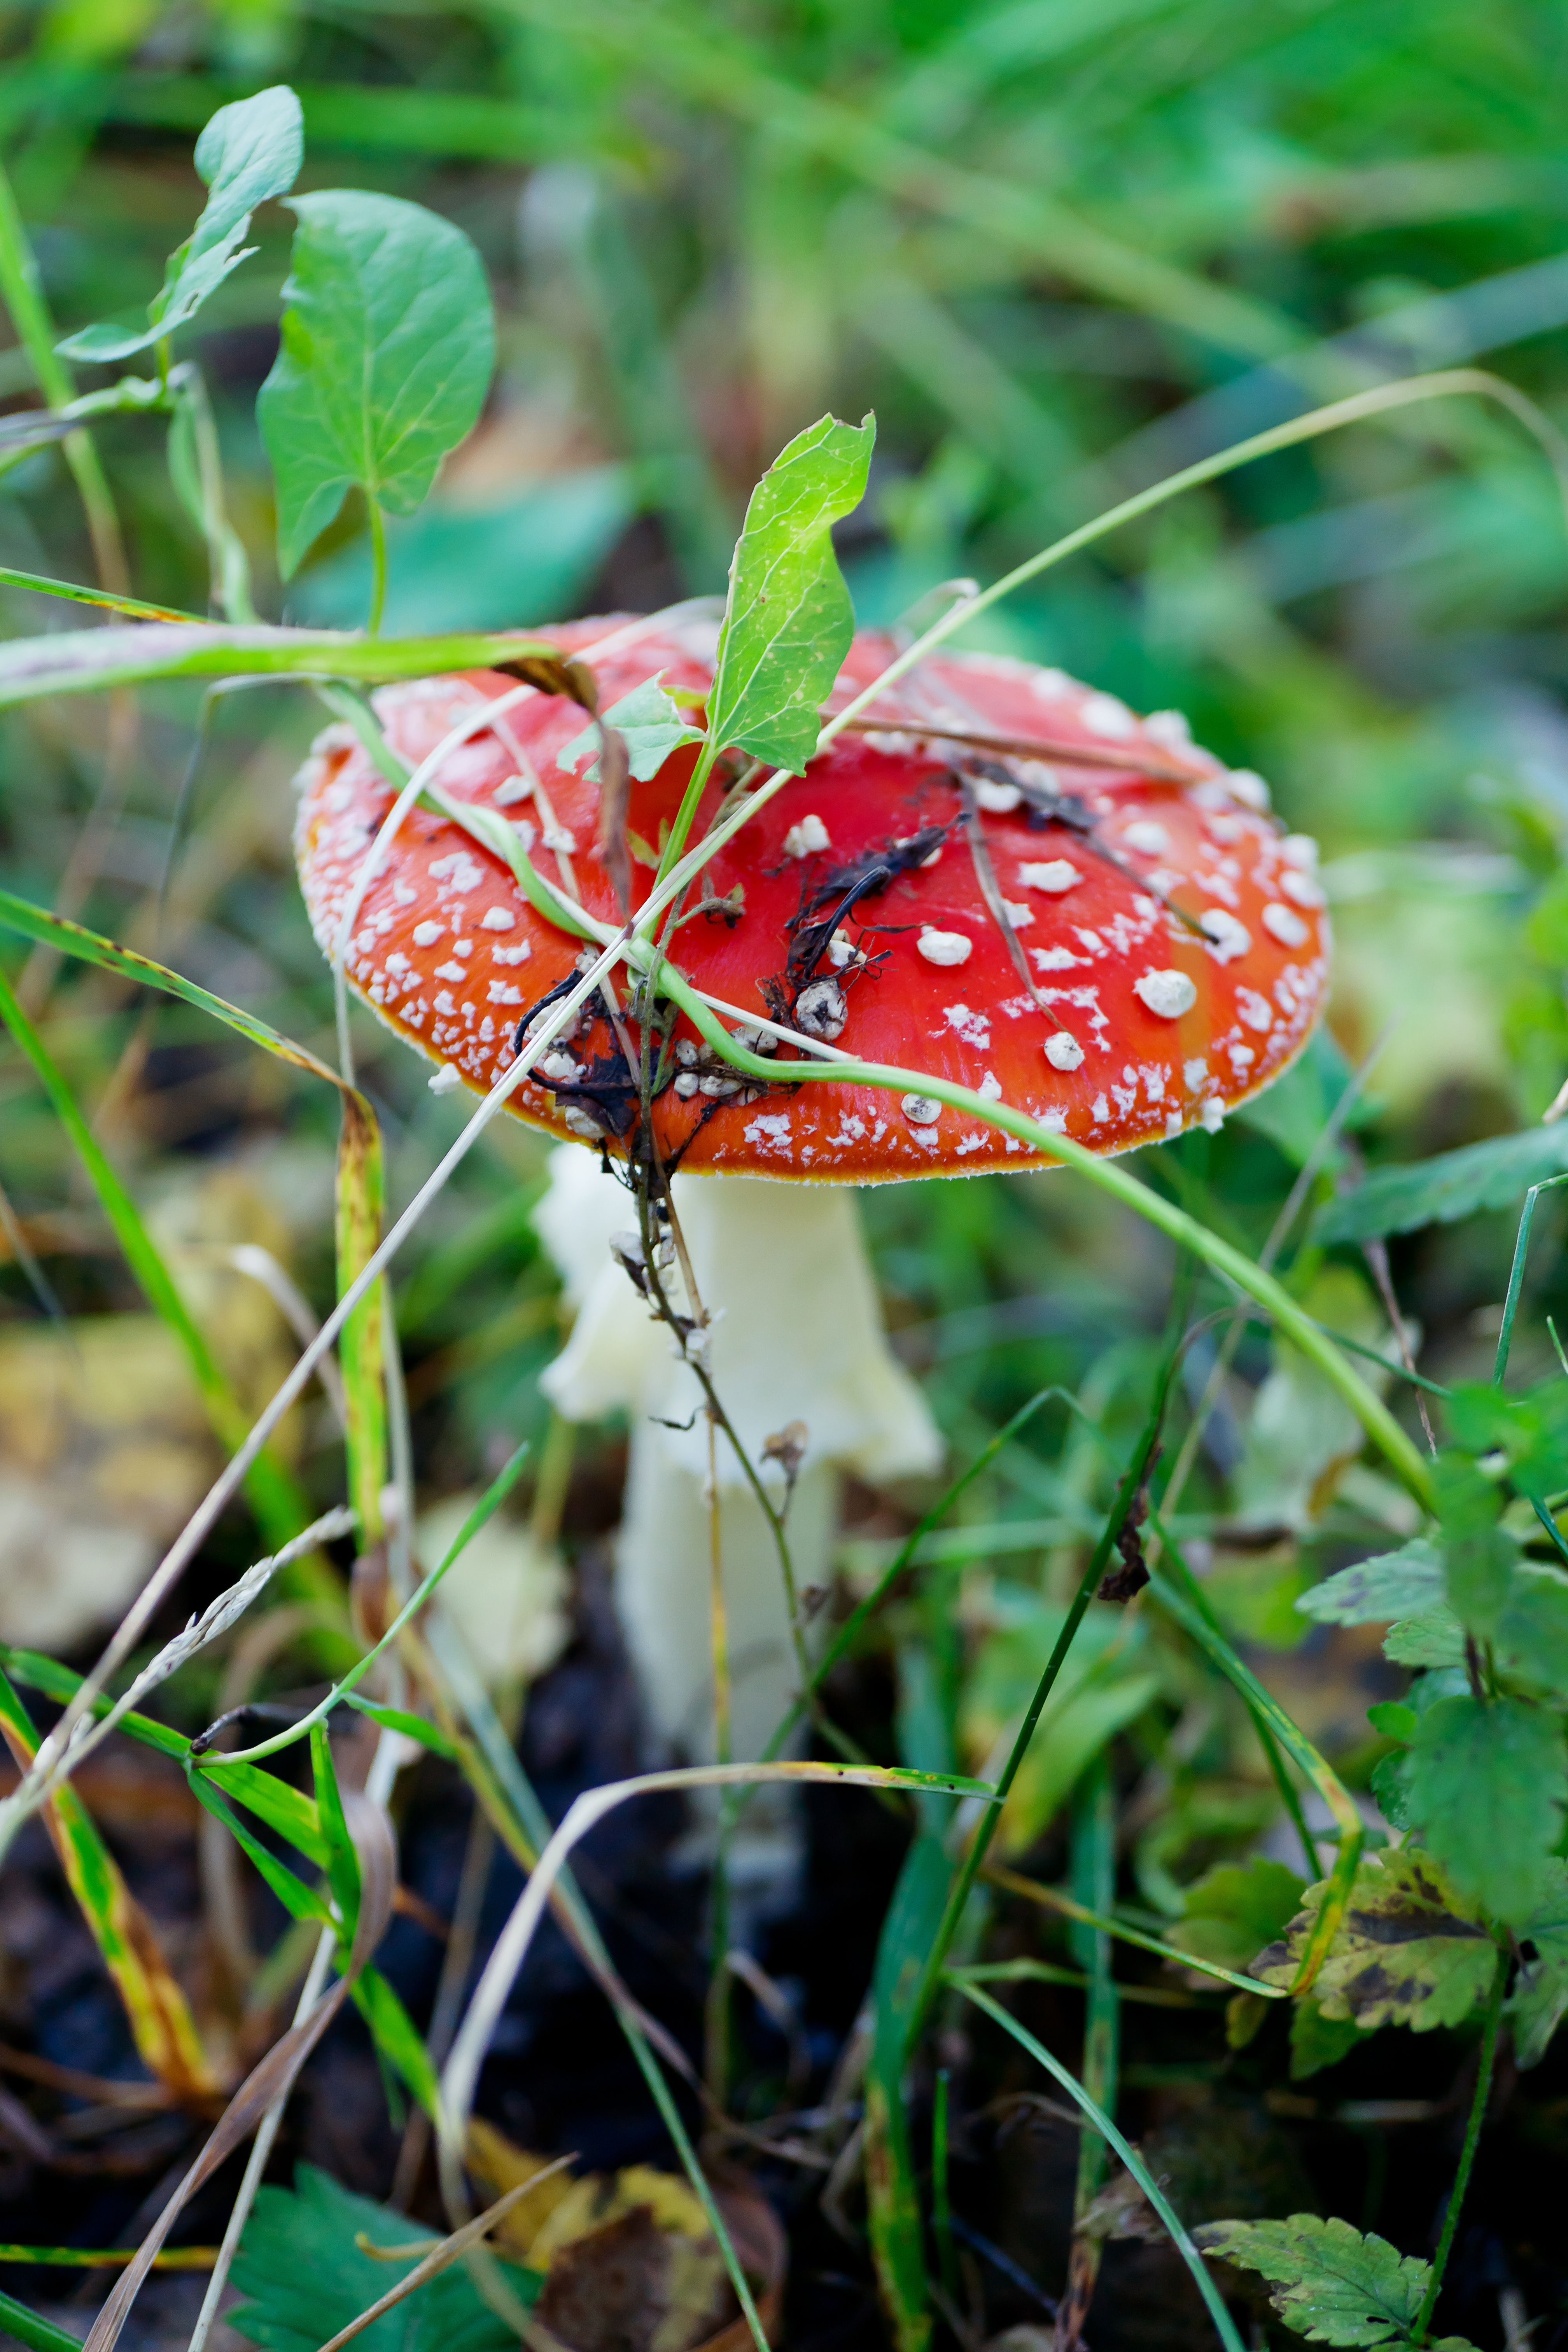
nature, forest, grass, plant, lawn, meadow, leaf, flower, summer, green, red, autumn, botany, mushroom, toadstool, flora, fauna, wildflower, leaves, shrub, amanita, russia, woodland, habitat, macro photography, flowering plant, poisonous mushrooms, land plant